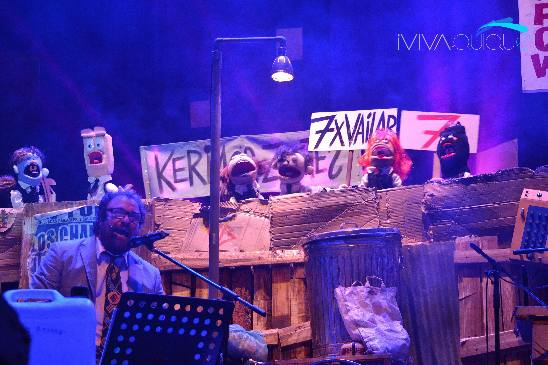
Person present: Yes